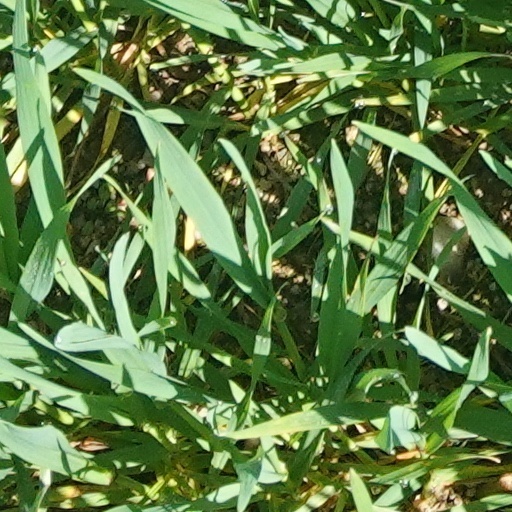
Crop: wheat